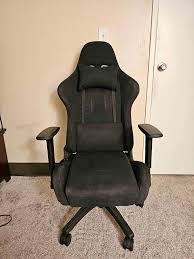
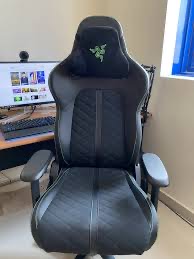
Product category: items_chair
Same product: no